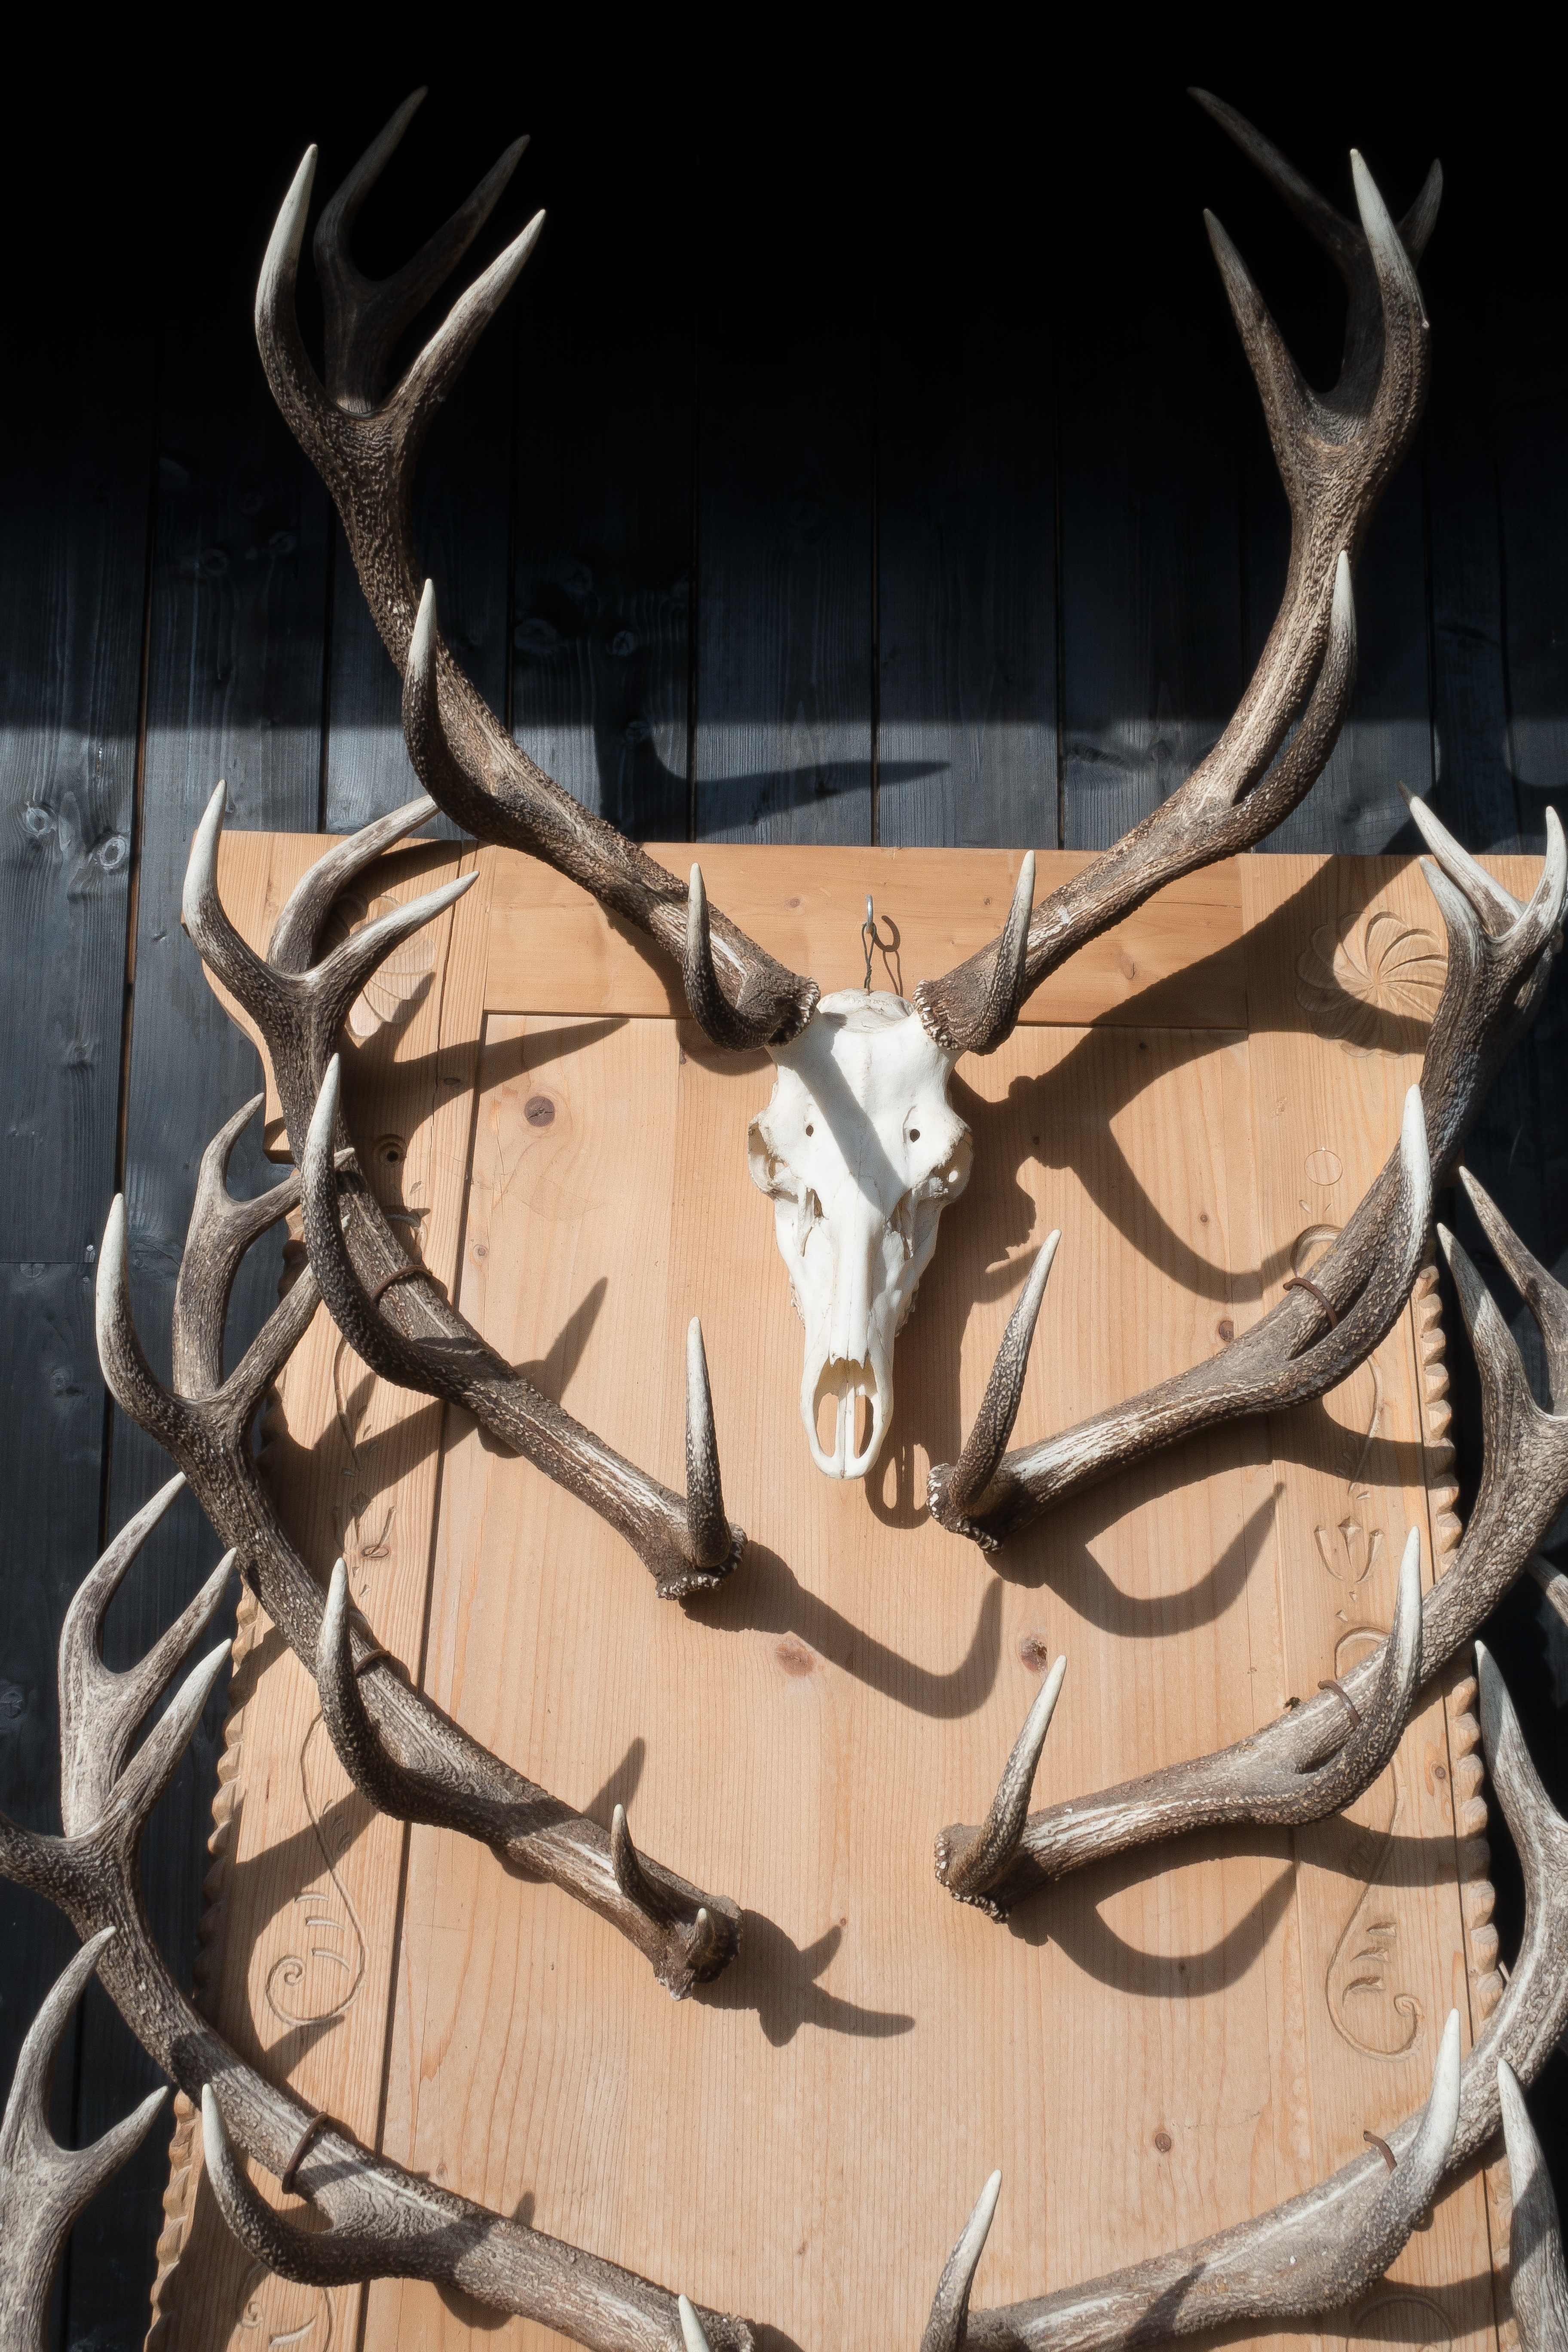
nature, wood, animal, wild, horn, collection, material, antler, sculpture, art, iron, hirsch, trophy